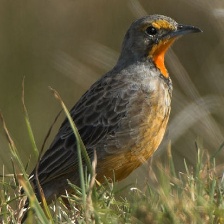
Species: CAPE LONGCLAW
Scientific name: MACRONYX CAPENSIS